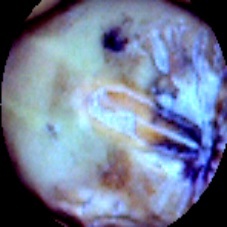
Label: Spotted